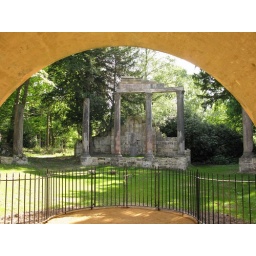
The far end of the avenue of columns from under the road bridge.